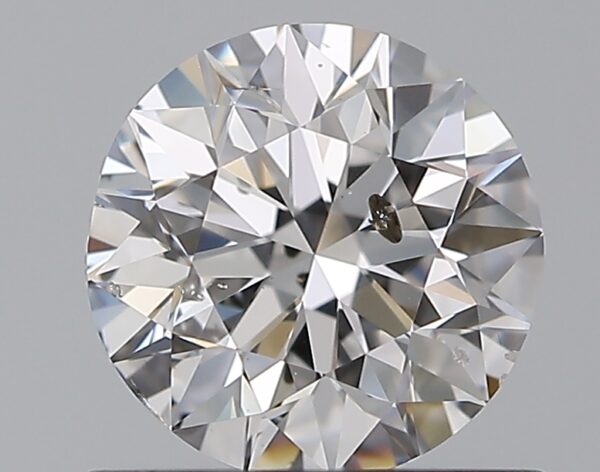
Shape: round
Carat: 0.8
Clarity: SI2
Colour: D
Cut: VG
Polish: EX
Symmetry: VG
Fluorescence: N
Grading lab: GIA
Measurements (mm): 5.81 x 5.88 x 3.79